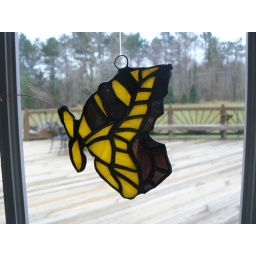
Another stained glass butterfly inspired by the photos of laura Ryan